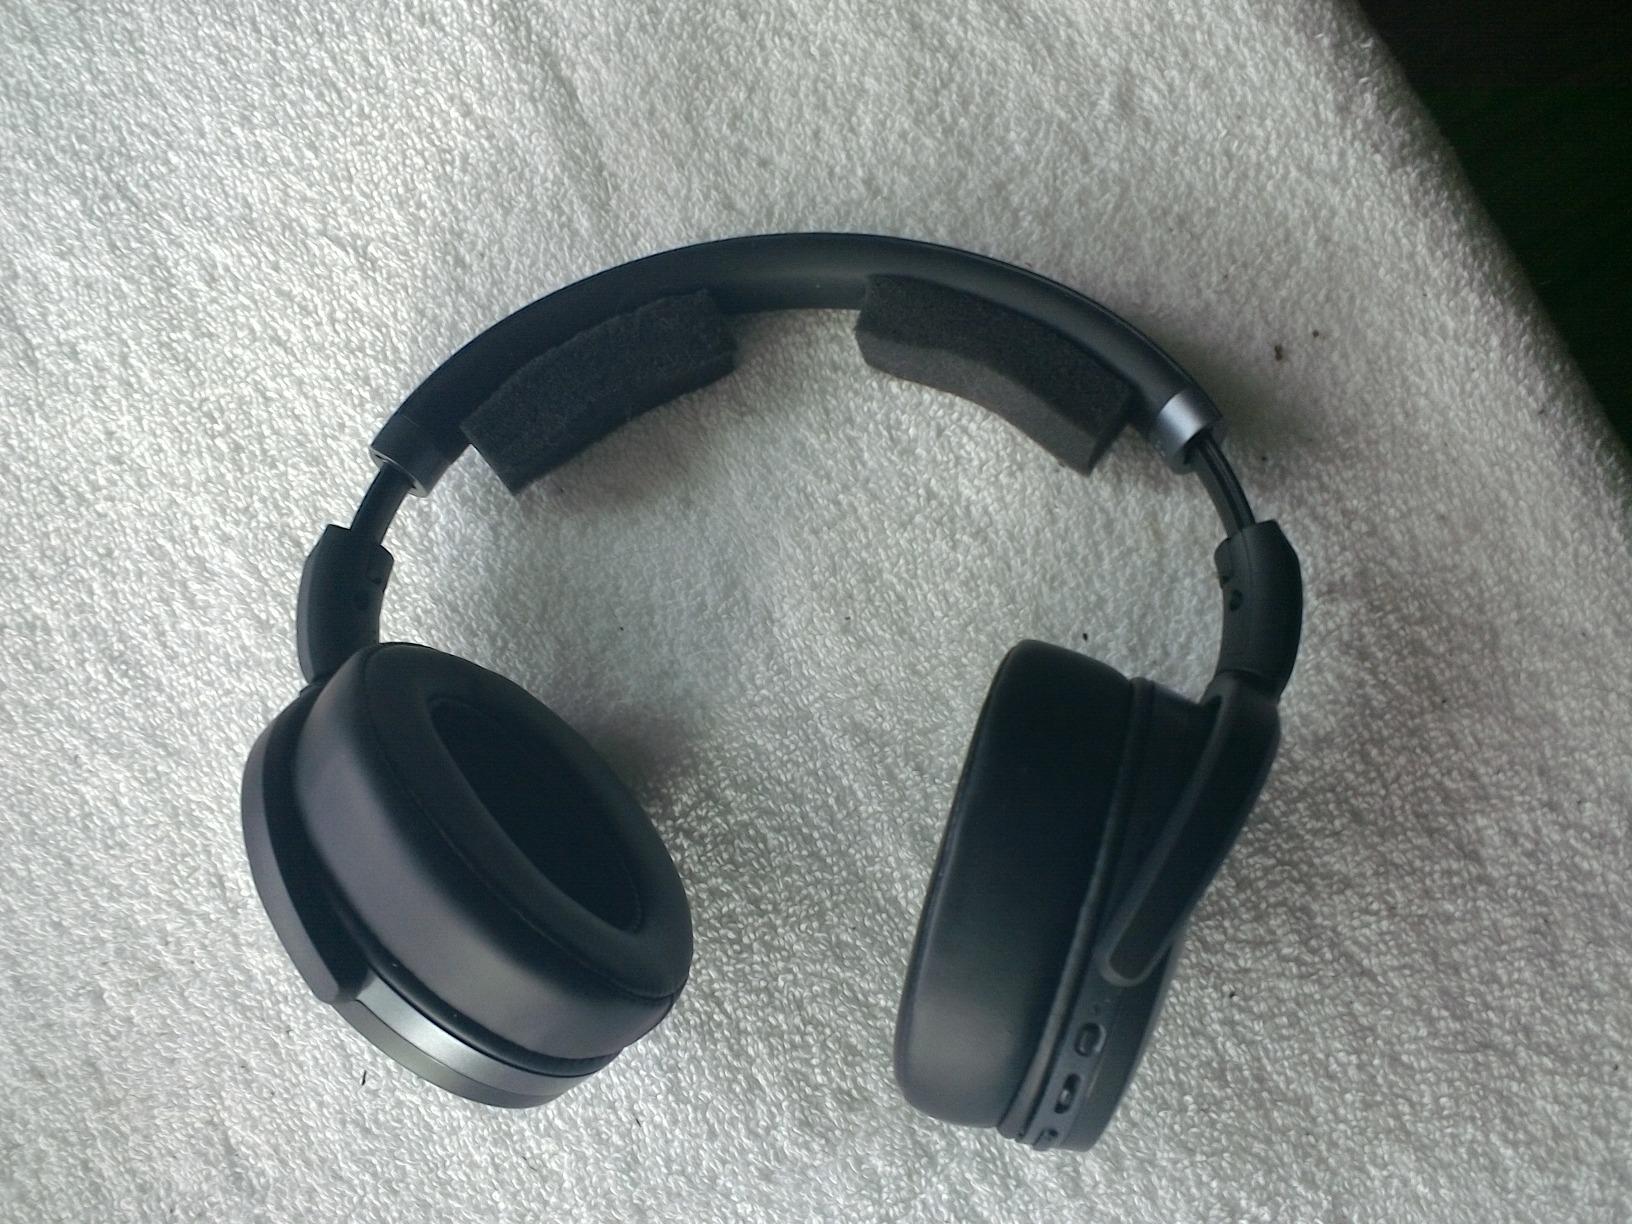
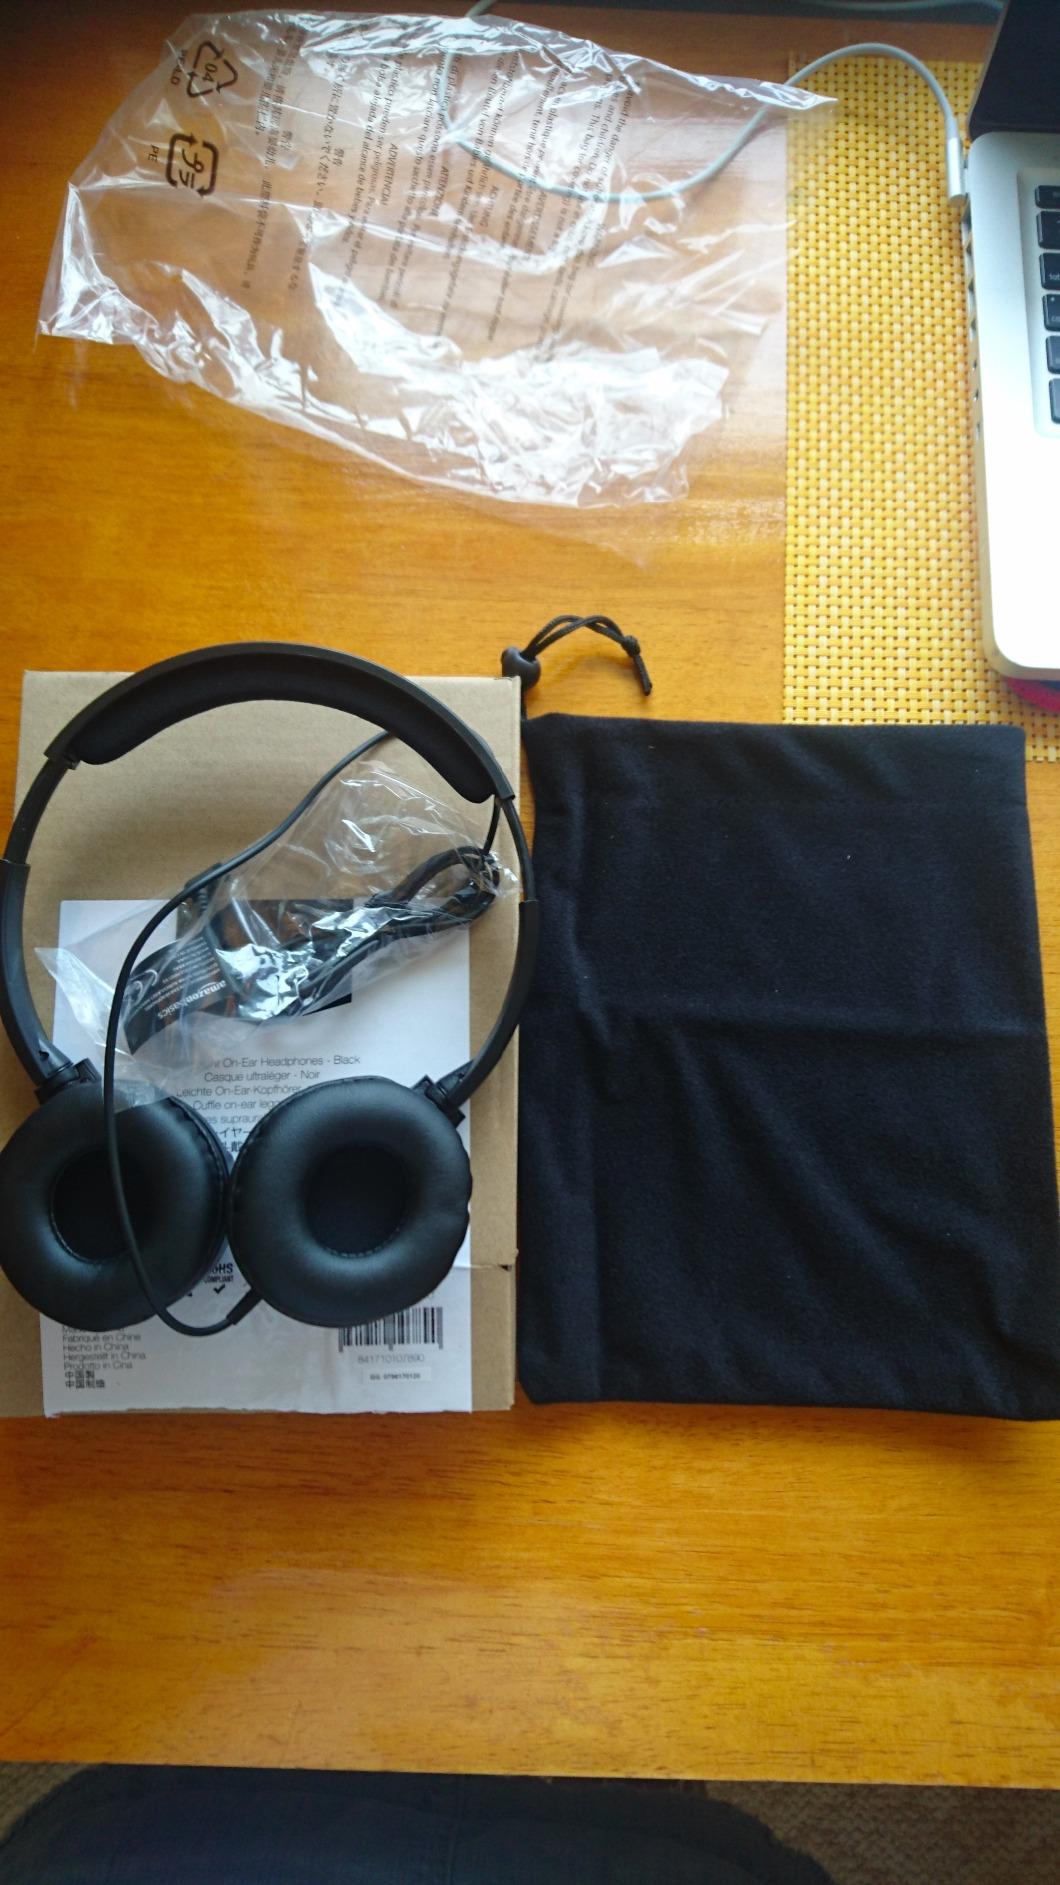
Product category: headphones
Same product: no